Answer in natural language. Which point is closer to the camera taking this photo, point B  or point C? Choose between the following options: B or C
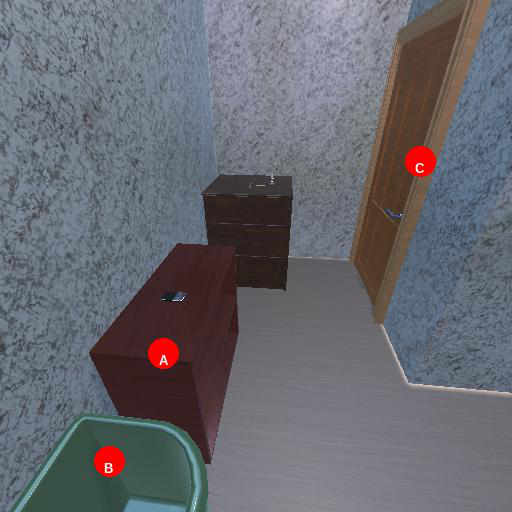
<answer>B</answer>